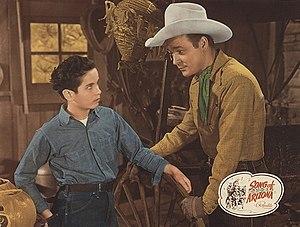
Tommy Cook, né le 5 juillet 1930 à Duluth, est un acteur américain.